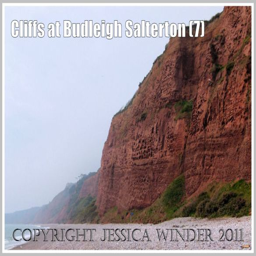
view of the red cliffs